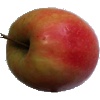
Label: apple_pink_lady